Helen Christensen

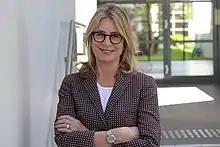
Helen Christensen

Helen Christensen (AO) is the Scientia Professor of Mental Health at the University of New South Wales in Sydney. She has been the Board Director of the Black Dog Institute since 2022. She is also a former executive director and Chief Scientist at the Institute, having led the organisation from 2011 to 2021.